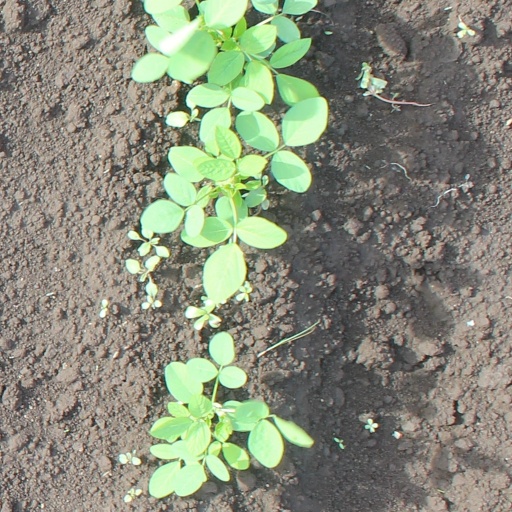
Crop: soybean